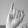
ASL letter: I